Ōbuke Station

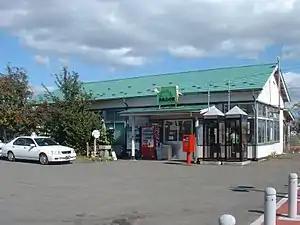
Ōbuke Station in October 2003

Ōbuke Station opened on August 27, 1922, as a station serving the village of Ōbuke. The station was absorbed into the JR East network upon the privatization of JNR on April 1, 1987.